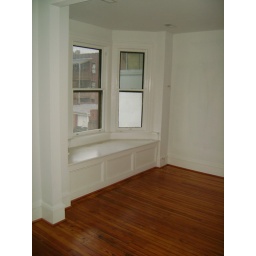
Bay window and new window seat in the back bedroom